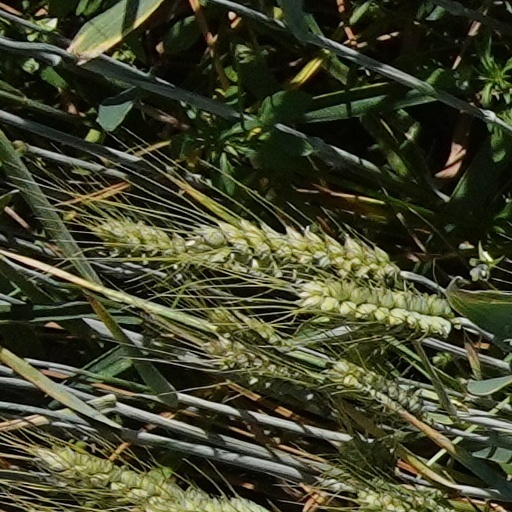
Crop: wheat